Junggar oil fields

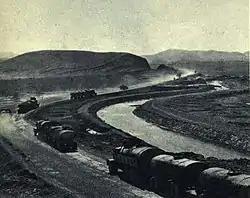
Transporting crude oil from the Karamay oil field of the Junggar oil fields (1962)

The Junggar or Dzungaria oil fields are the oil and gas fields of northern Xinjiang Autonomous Region, China. They include the Karamay oil field in Karamay that started production in 1955.